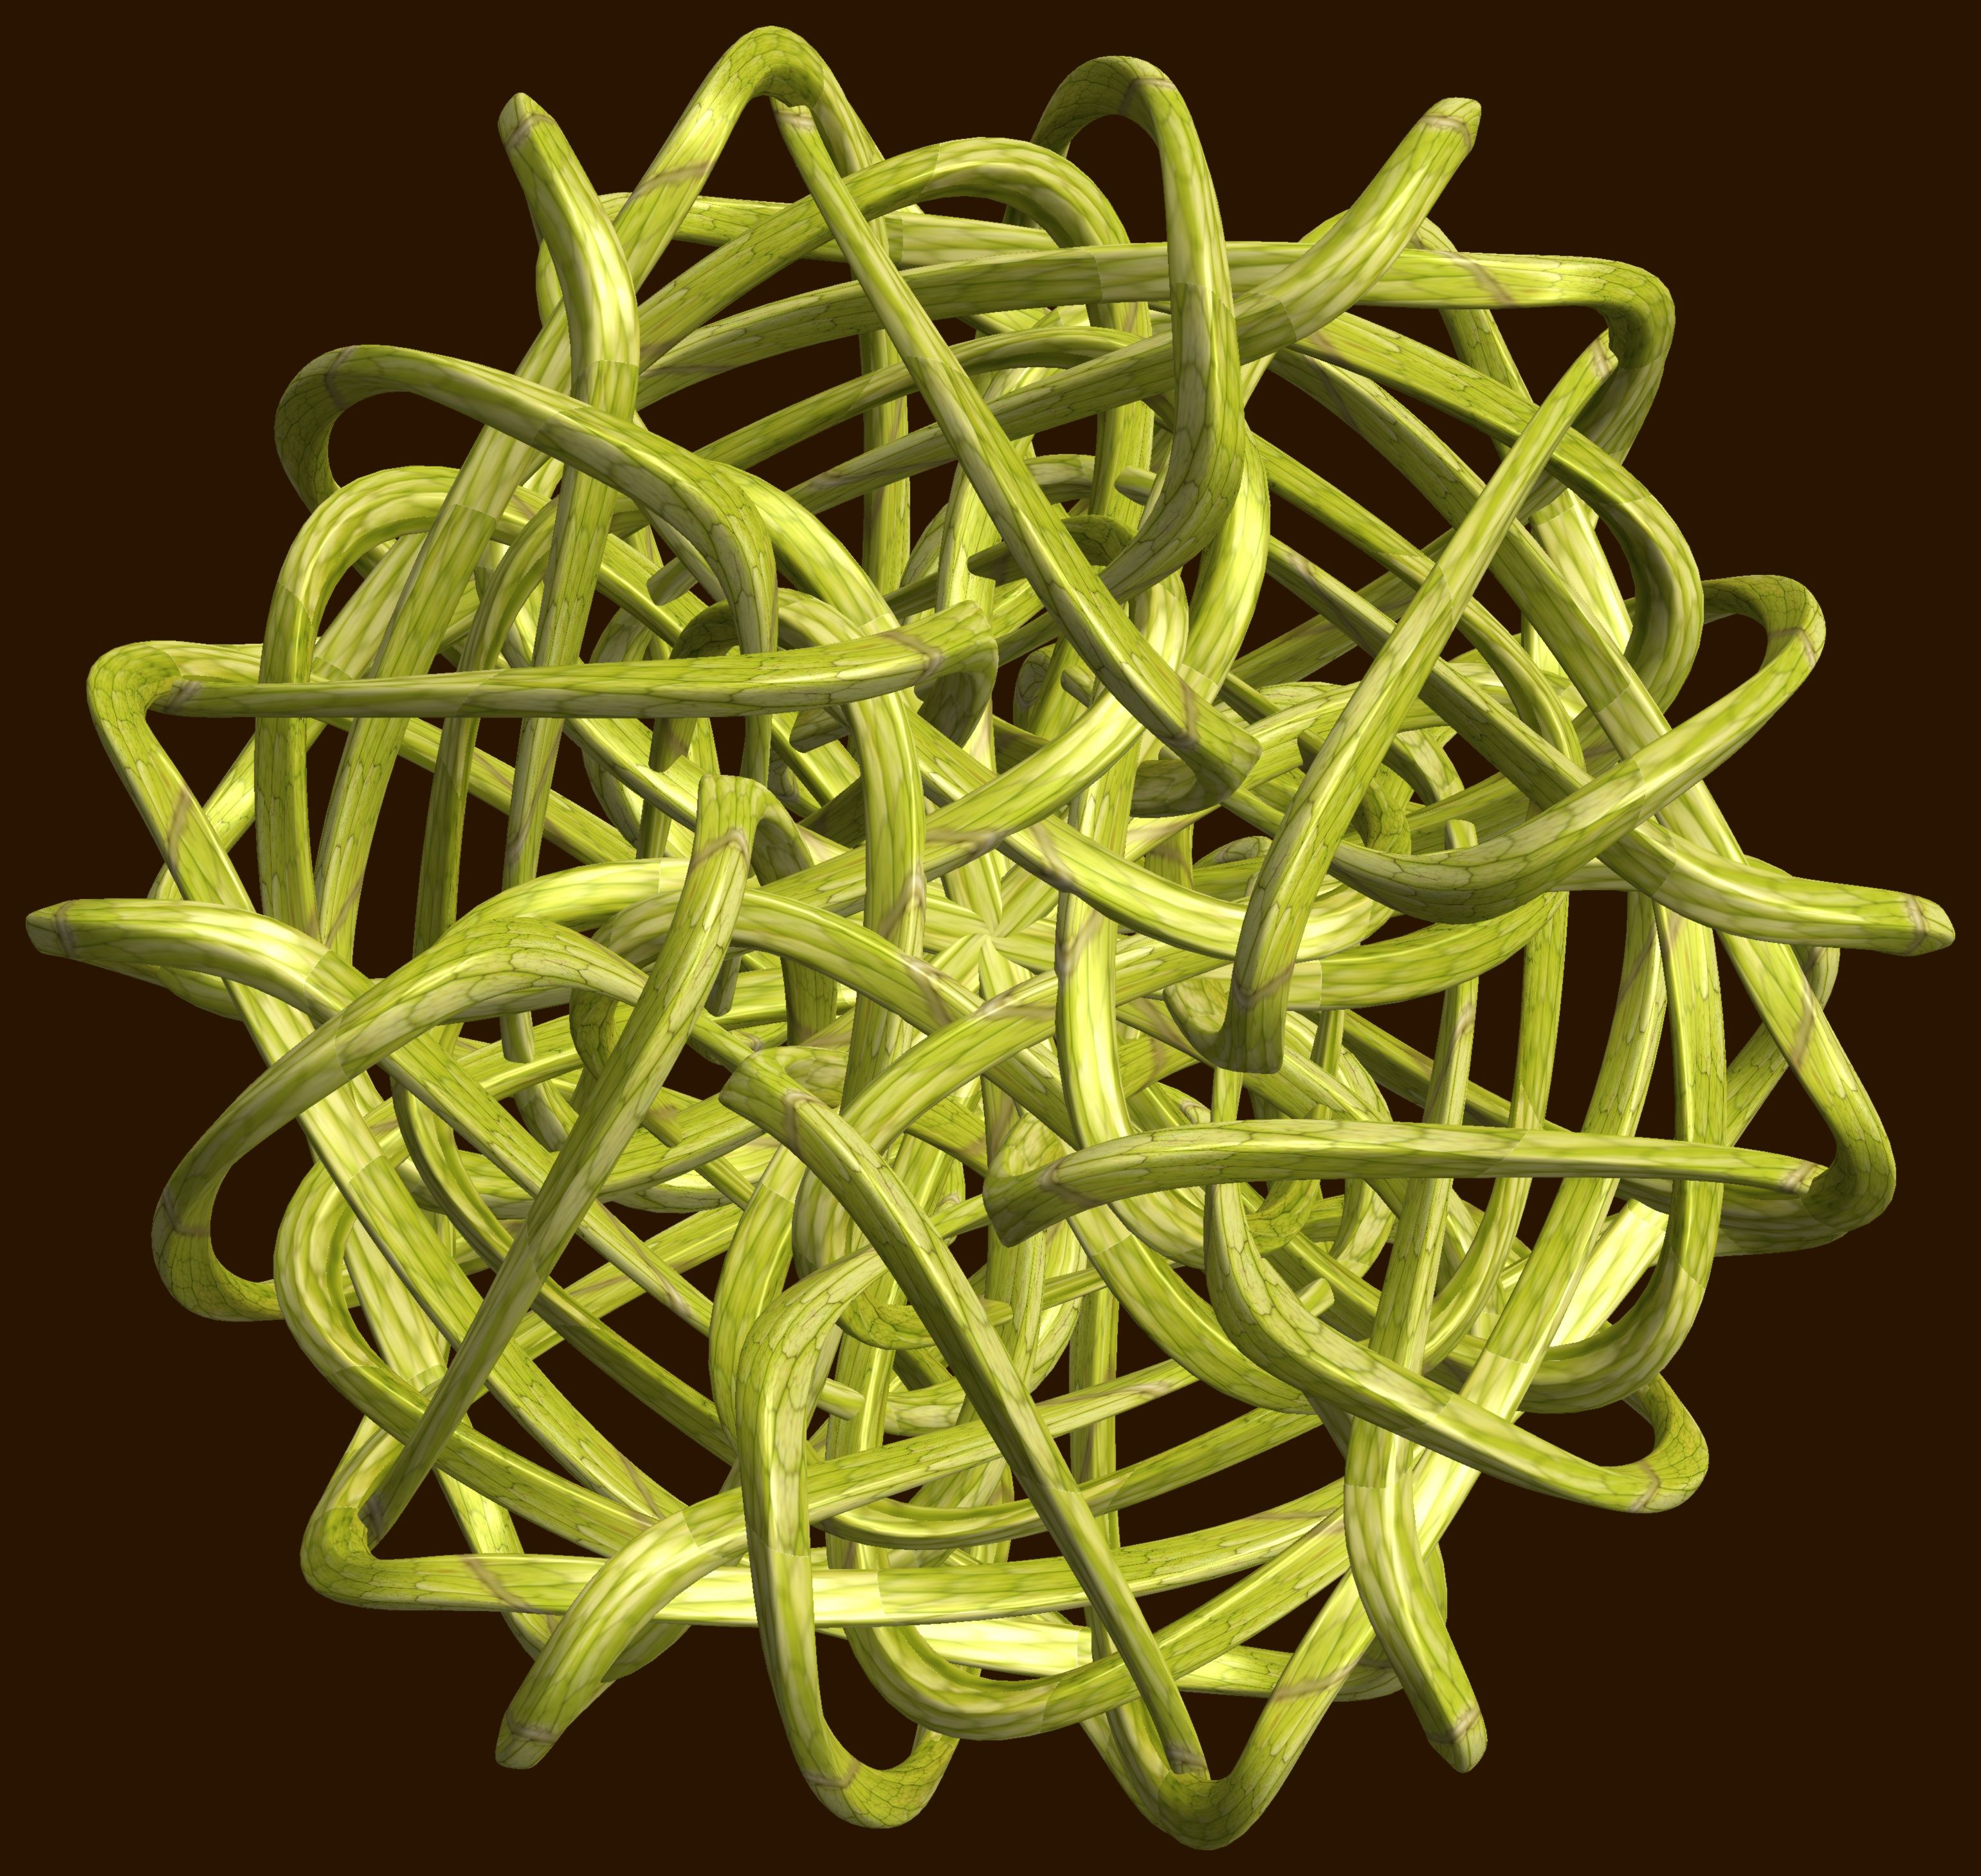
structure, plant, texture, leaf, flower, pattern, food, green, produce, vegetable, crop, figure, design, symmetry, 3d, graphic, knot, mathematica, cg, parametricplot3d, code, program, algorithm, abstruct, mapping, flowering plant, land plant